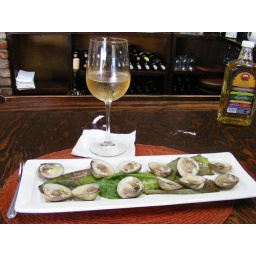
The house white made by Hugo D'Acosta with Manzanilla's clams